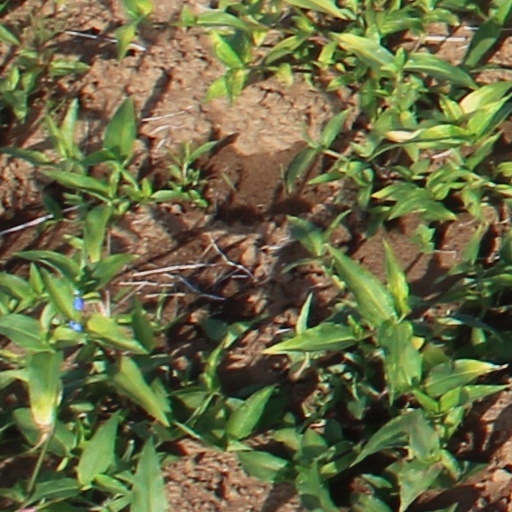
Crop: wheat